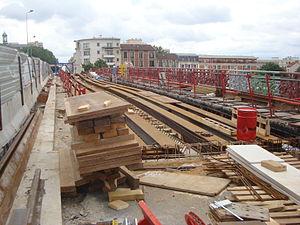
La ligne 1 du tramway d'Île-de-France, plus simplement nommée T1, est une ligne du tramway d'Île-de-France exploitée par la Régie autonome des transports parisiens qui est mise en service en 1992 entre Bobigny et Saint-Denis, marquant le grand retour de ce mode de transport dans la région Île-de-France après trente-cinq ans d'absence.